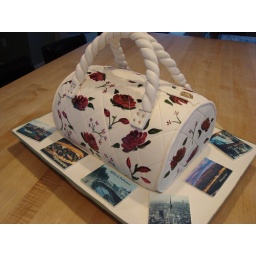
4-layer yellow cake with chocolate mousse filling covered in fondant with handpainted flowers and edible postcards.